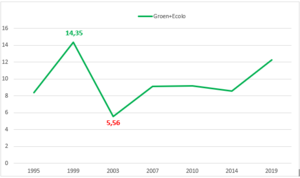
Évolution des résultats électoraux des partis sociaux-chrétiens
Groen est un parti politique belge flamand qui se réclame de l'écologie politique, présent en Belgique néerlandophone. Il est le pendant néerlandophone du parti francophone Ecolo.